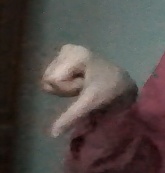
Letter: waw